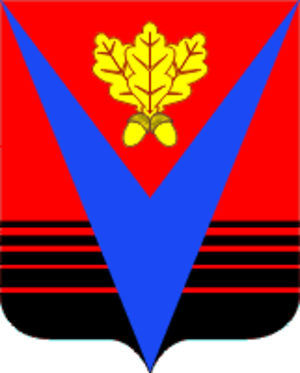
Borissoglebsk est une ville de l'oblast de Voronej, en Russie, et le centre administratif du raïon de Borissoglebsk. Sa population s'élevait à 62 669 habitants en 2017.